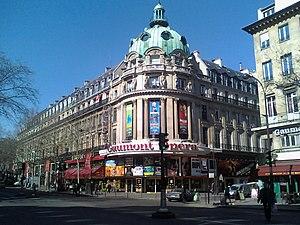
Cinéma Gaumont Opéra Bd de la Madeleine à Paris. Anciennement Théâtre du Vaudeville
Le boulevard des Capucines forme la limite entre les 2ᵉ et 9ᵉ arrondissements de Paris.